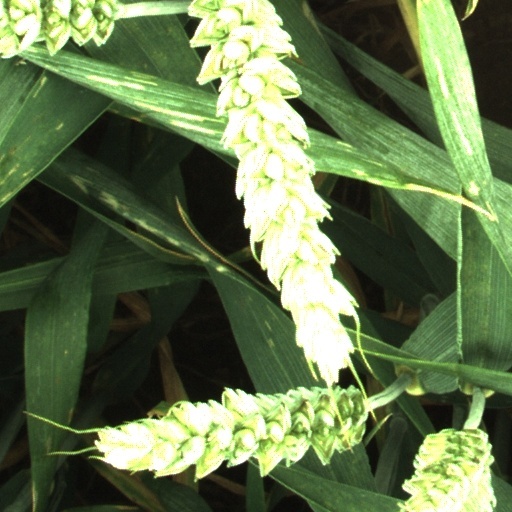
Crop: wheat